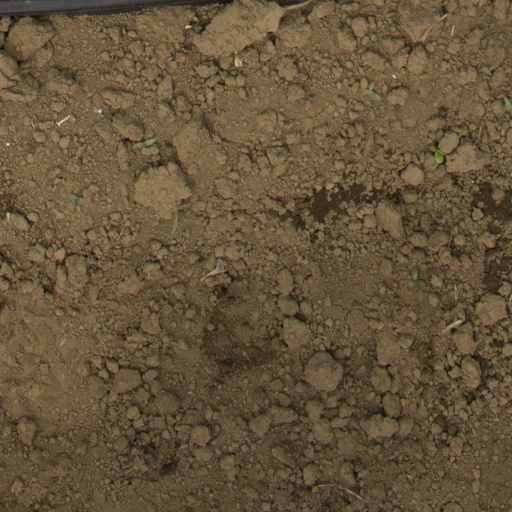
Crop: Jerusalem artichoke